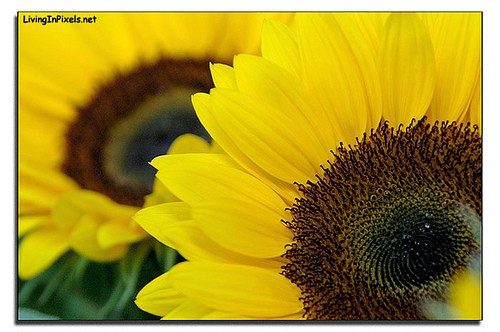
Flower: sunflower